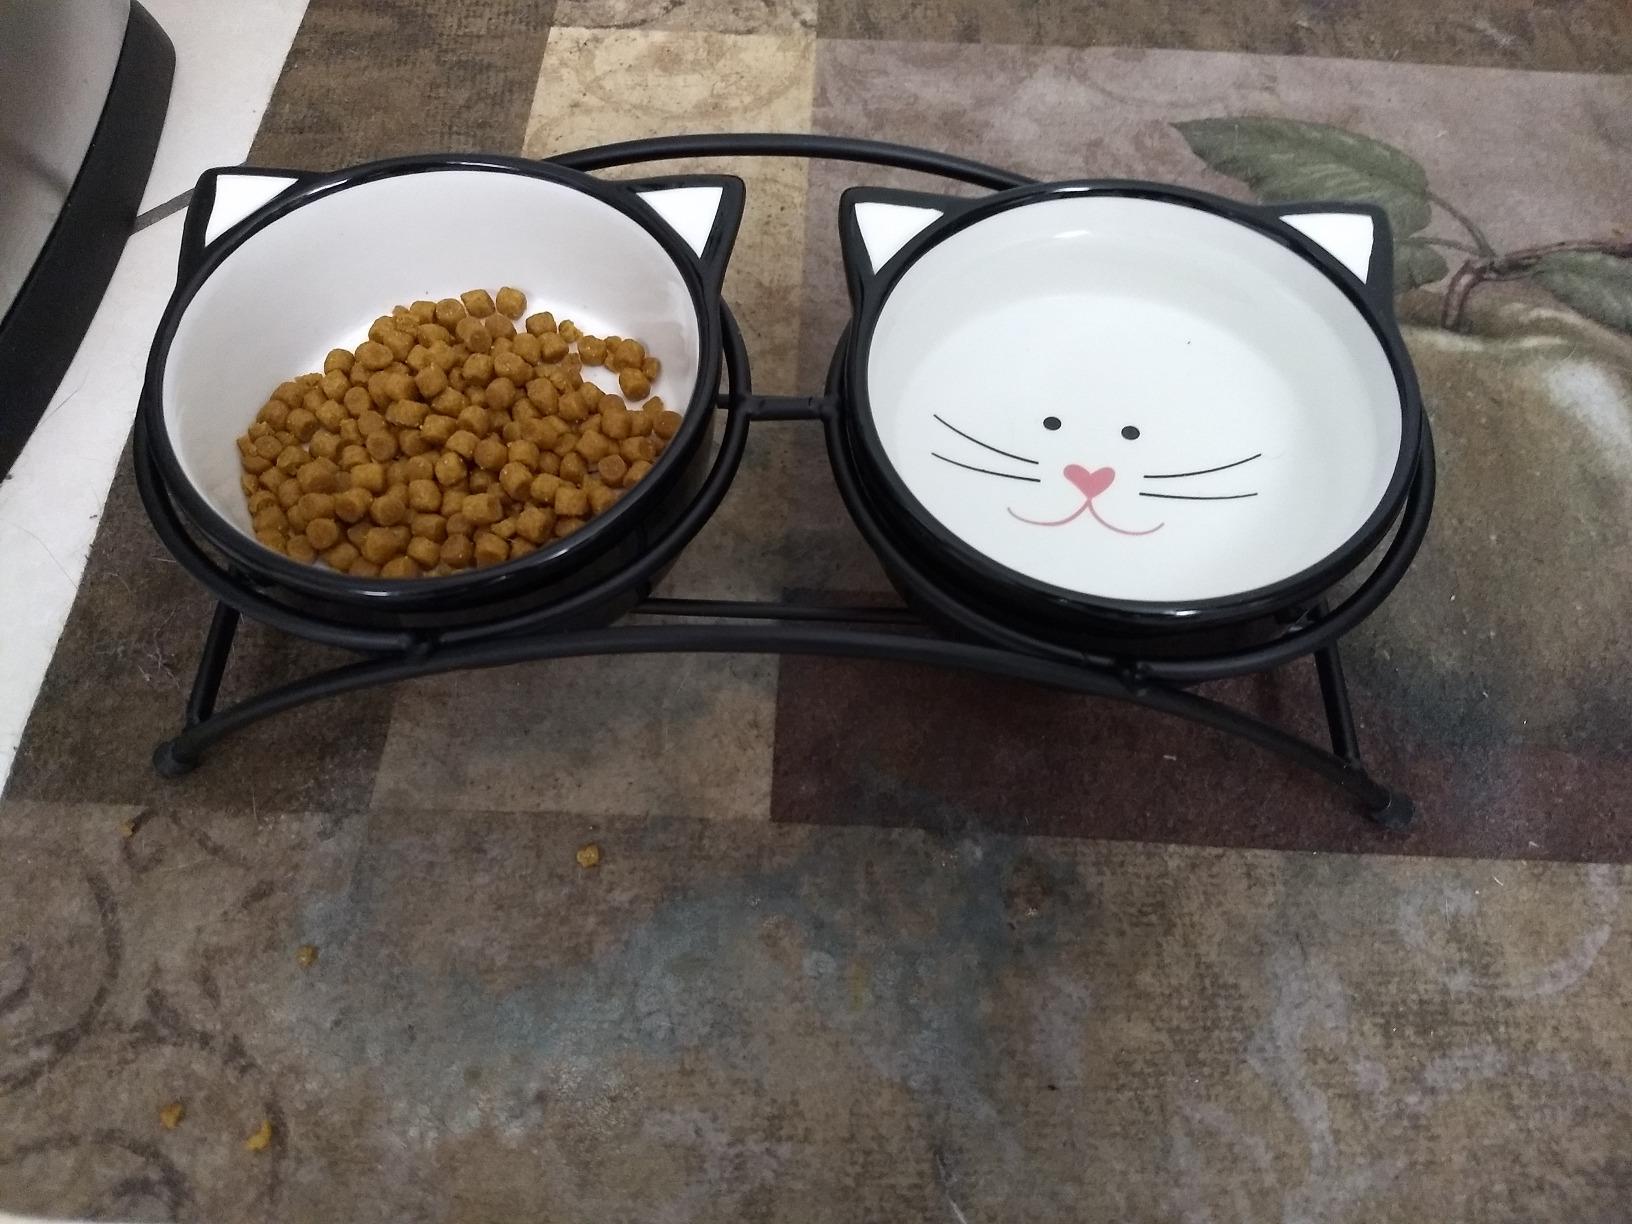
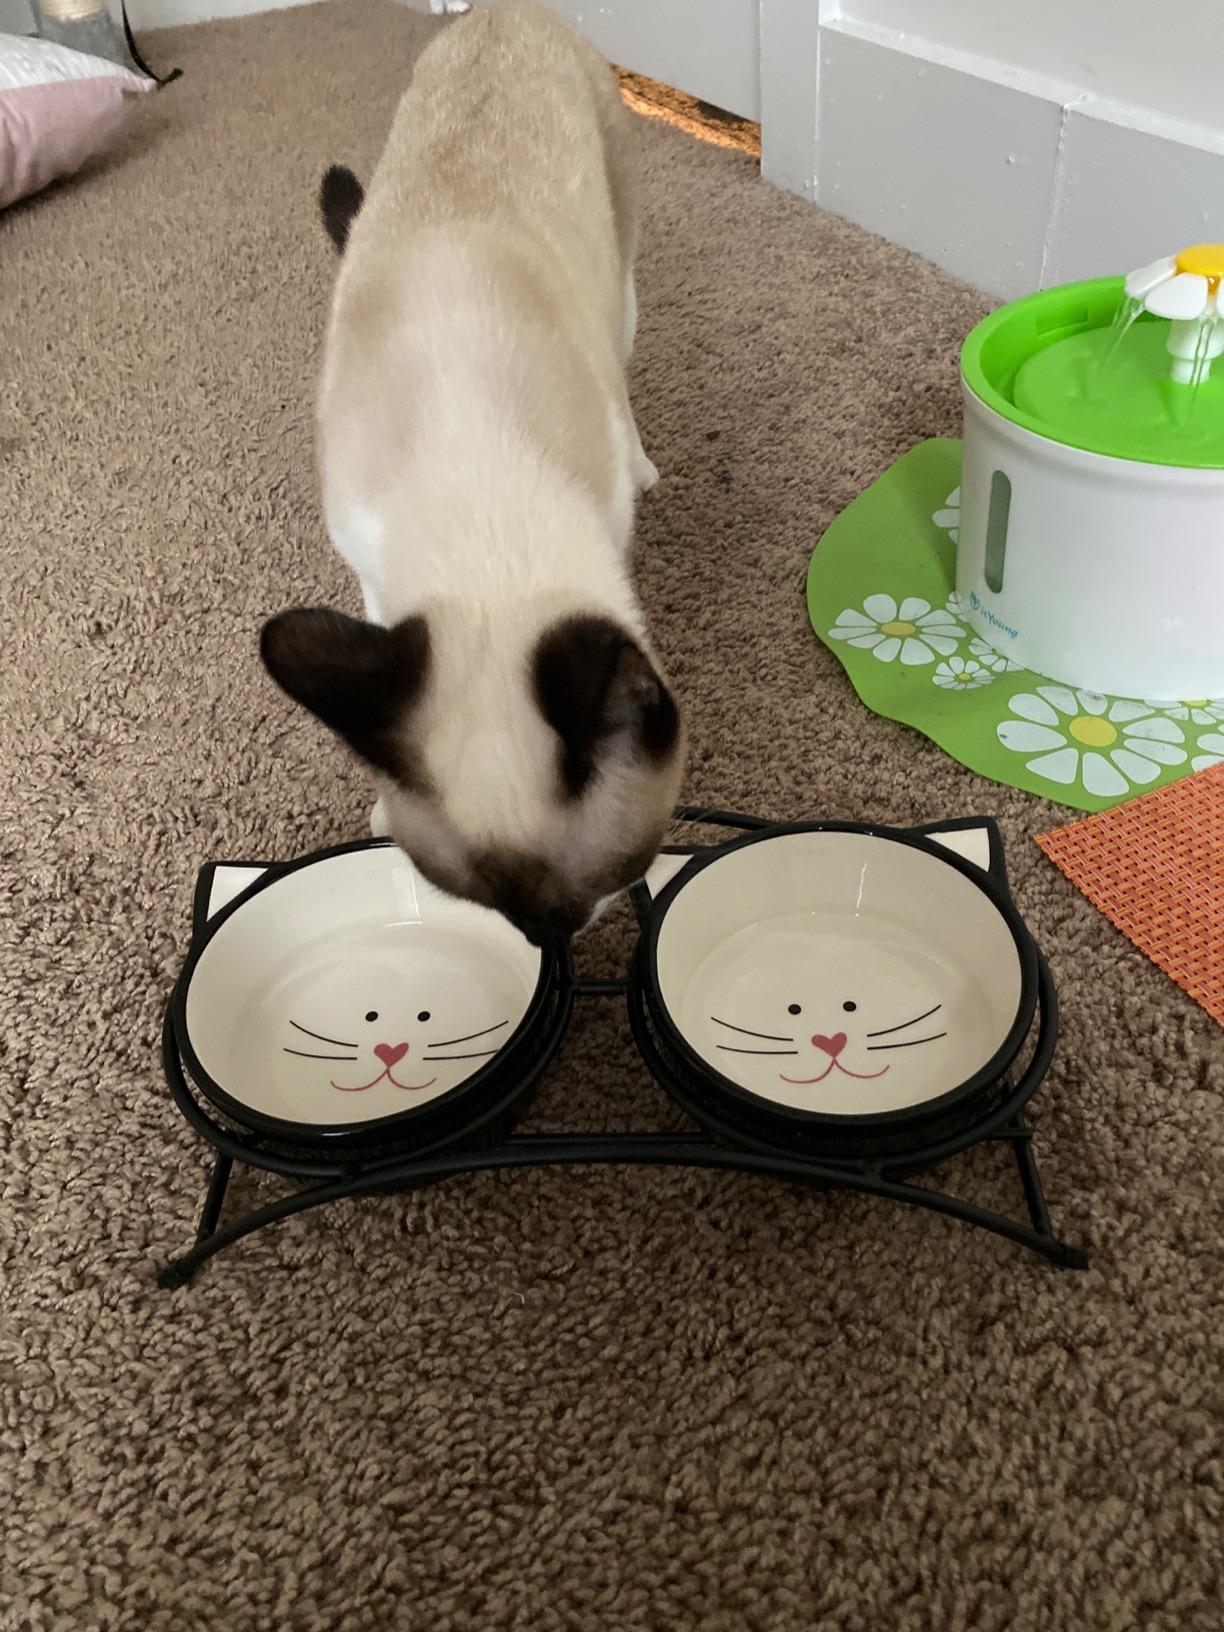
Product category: items_bowl
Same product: yes